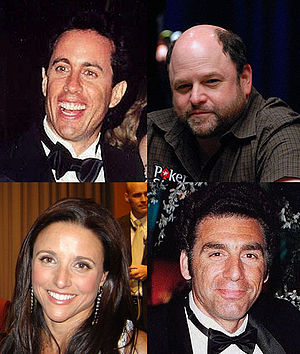
Seinfeld
Seinfeld er en amerikansk sitcom, skabt af Larry David og Jerry Seinfeld, og var én af de absolut mest populære tv-serier i USA i 1990'erne. Serien blev oprindeligt sendt i USA på NBC fra den 5. juli 1989 til den 14. maj 1998 og nåede et antal på 180 afsnit. Mellem 20 og 30 millioner amerikanere fulgte hver uge med i serien, der satte dagsordenen ved de mange water-cooler conversations landet over. I 2002 blev serien kåret til det bedste amerikanske tv-show nogensinde af magasinet TV Guide. Seinfeld fik sin debut på dansk tv den 18. juni 1994 på TV 2, men serien opnåede aldrig samme succes som i USA. Serien har da heller aldrig haft særligt høje seertal herhjemme. I gennemsnit er hvert Seinfeld-afsnit i Danmark blevet set af 176.000.